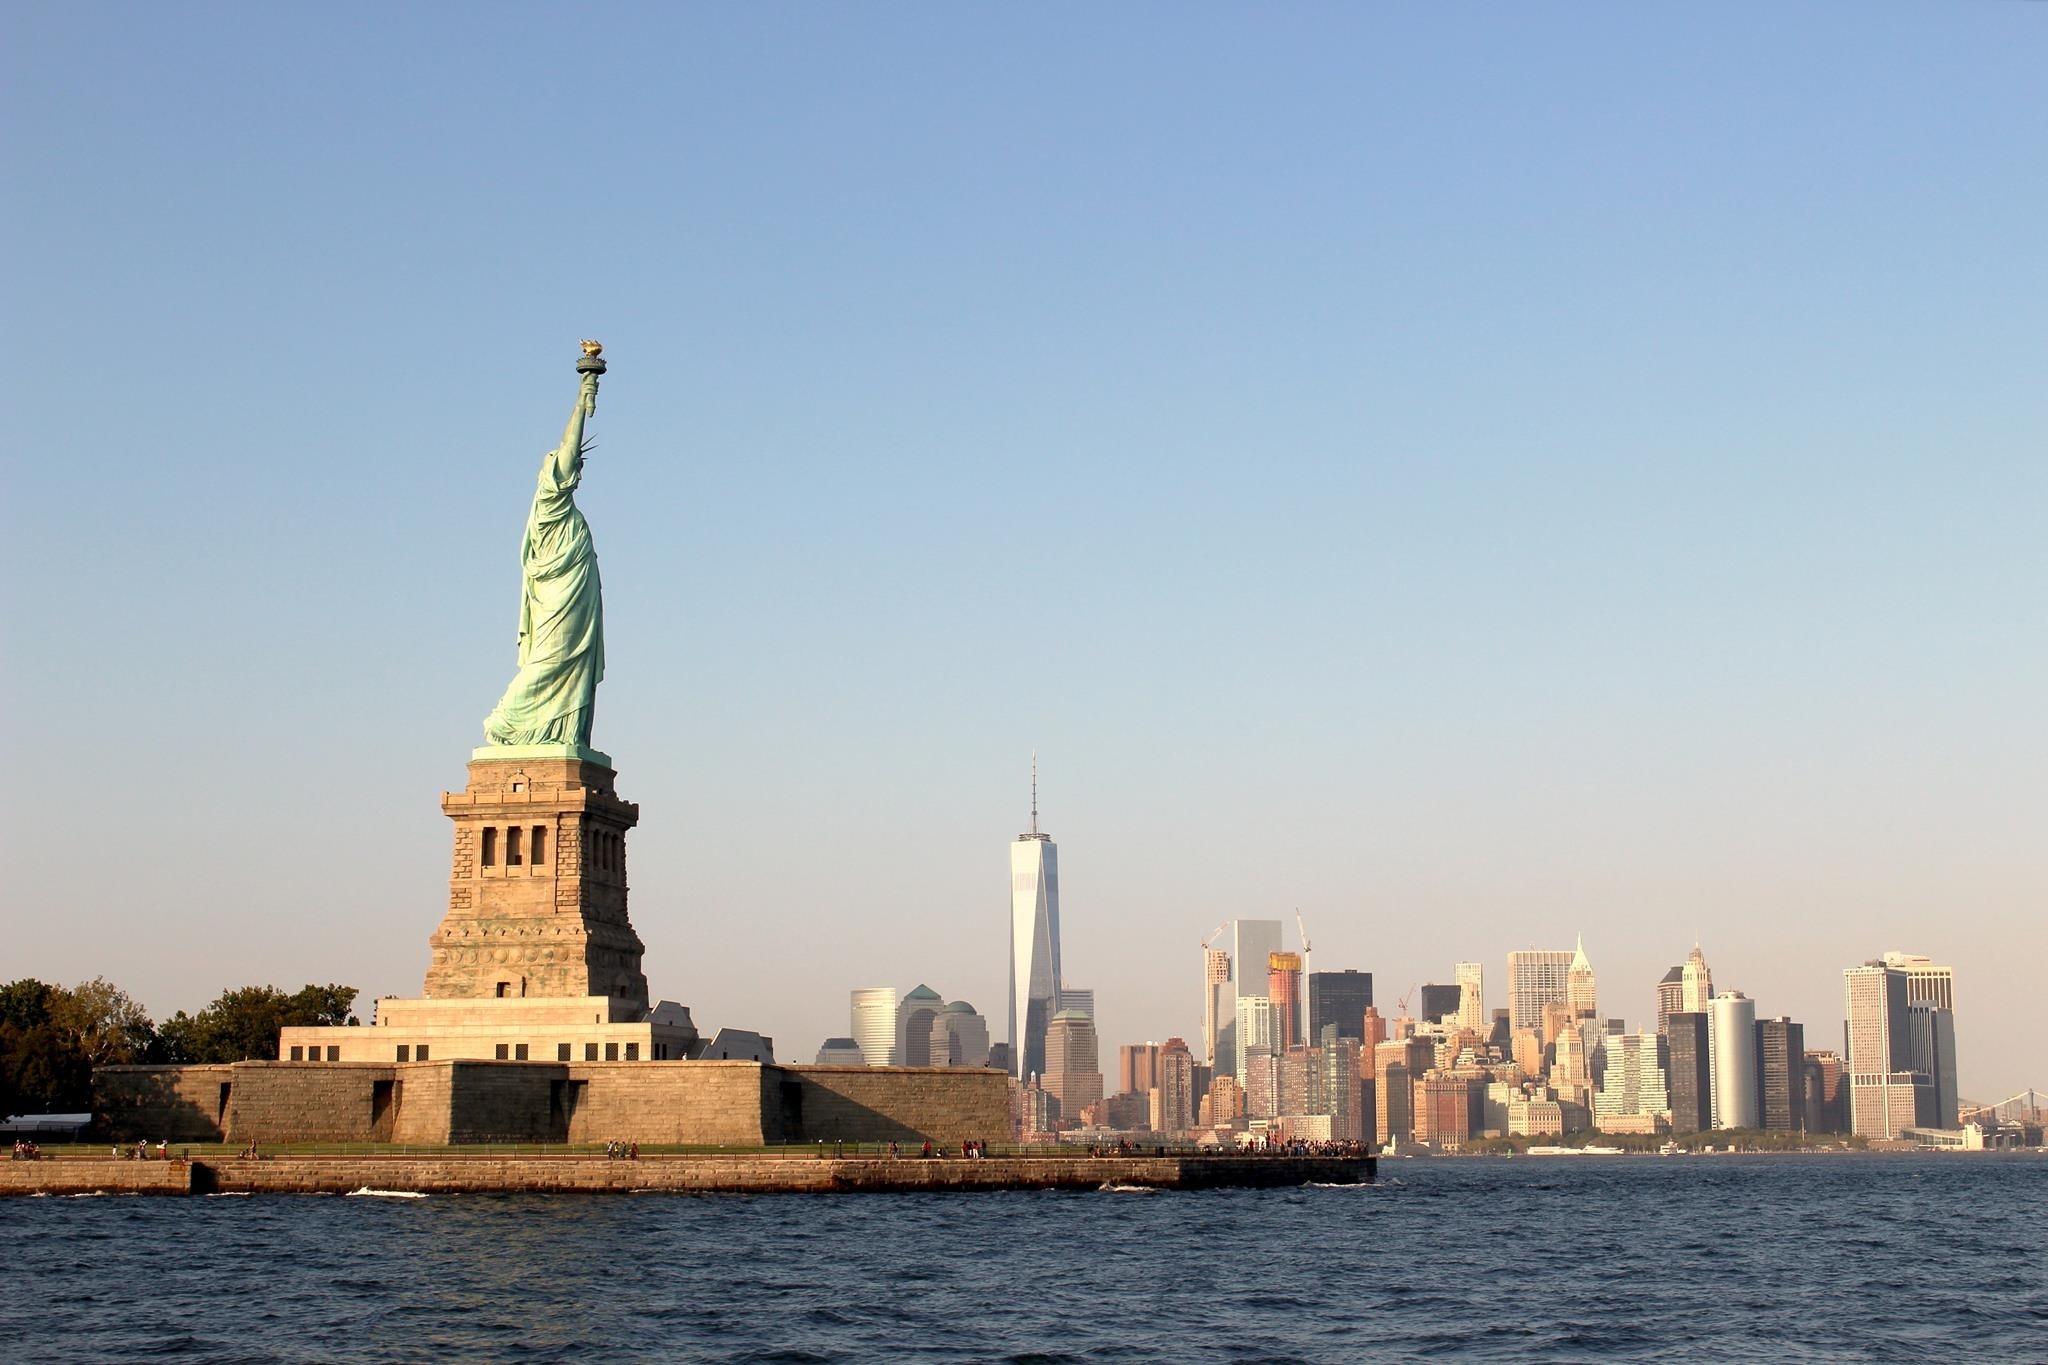
horizon, skyline, city, skyscraper, new york, manhattan, monument, cityscape, downtown, statue of liberty, tower, landmark, freedom, tourism, spire, liberty, human settlement